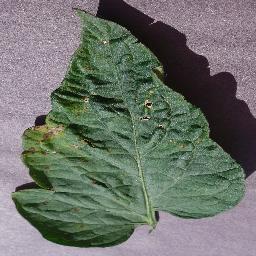
Label: Tomato___Target_Spot